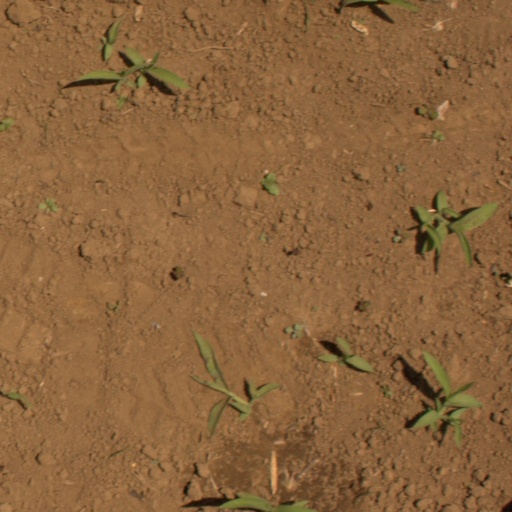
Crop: Jerusalem artichoke